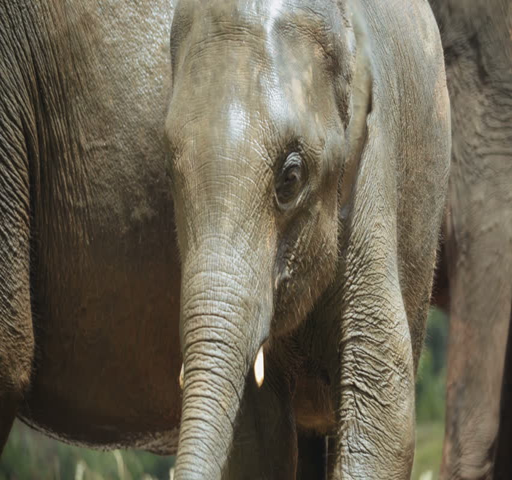
close up of a baby elephant